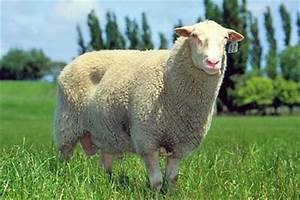
Label: pecora